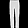
Label: Trouser